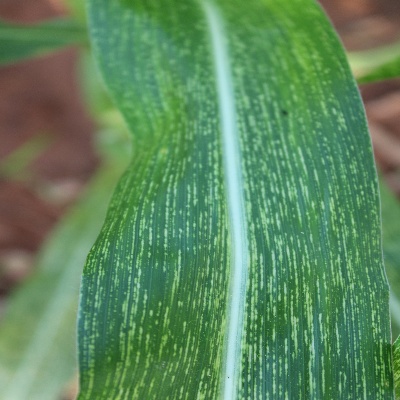
Crop: Maize
Condition: streak virus